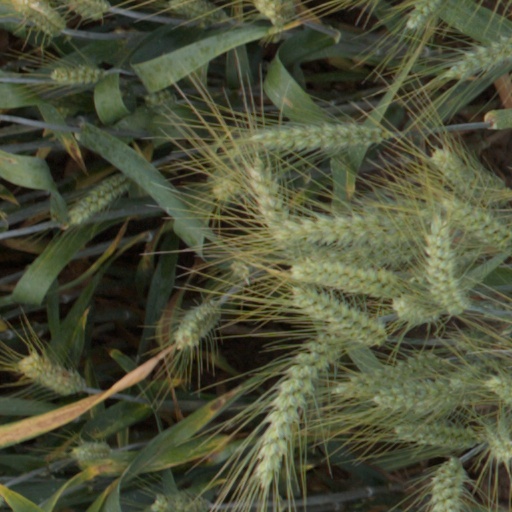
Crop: wheat